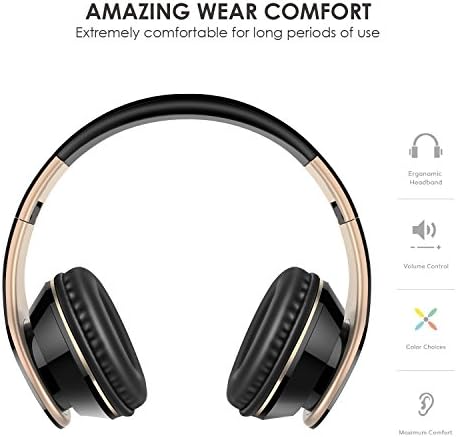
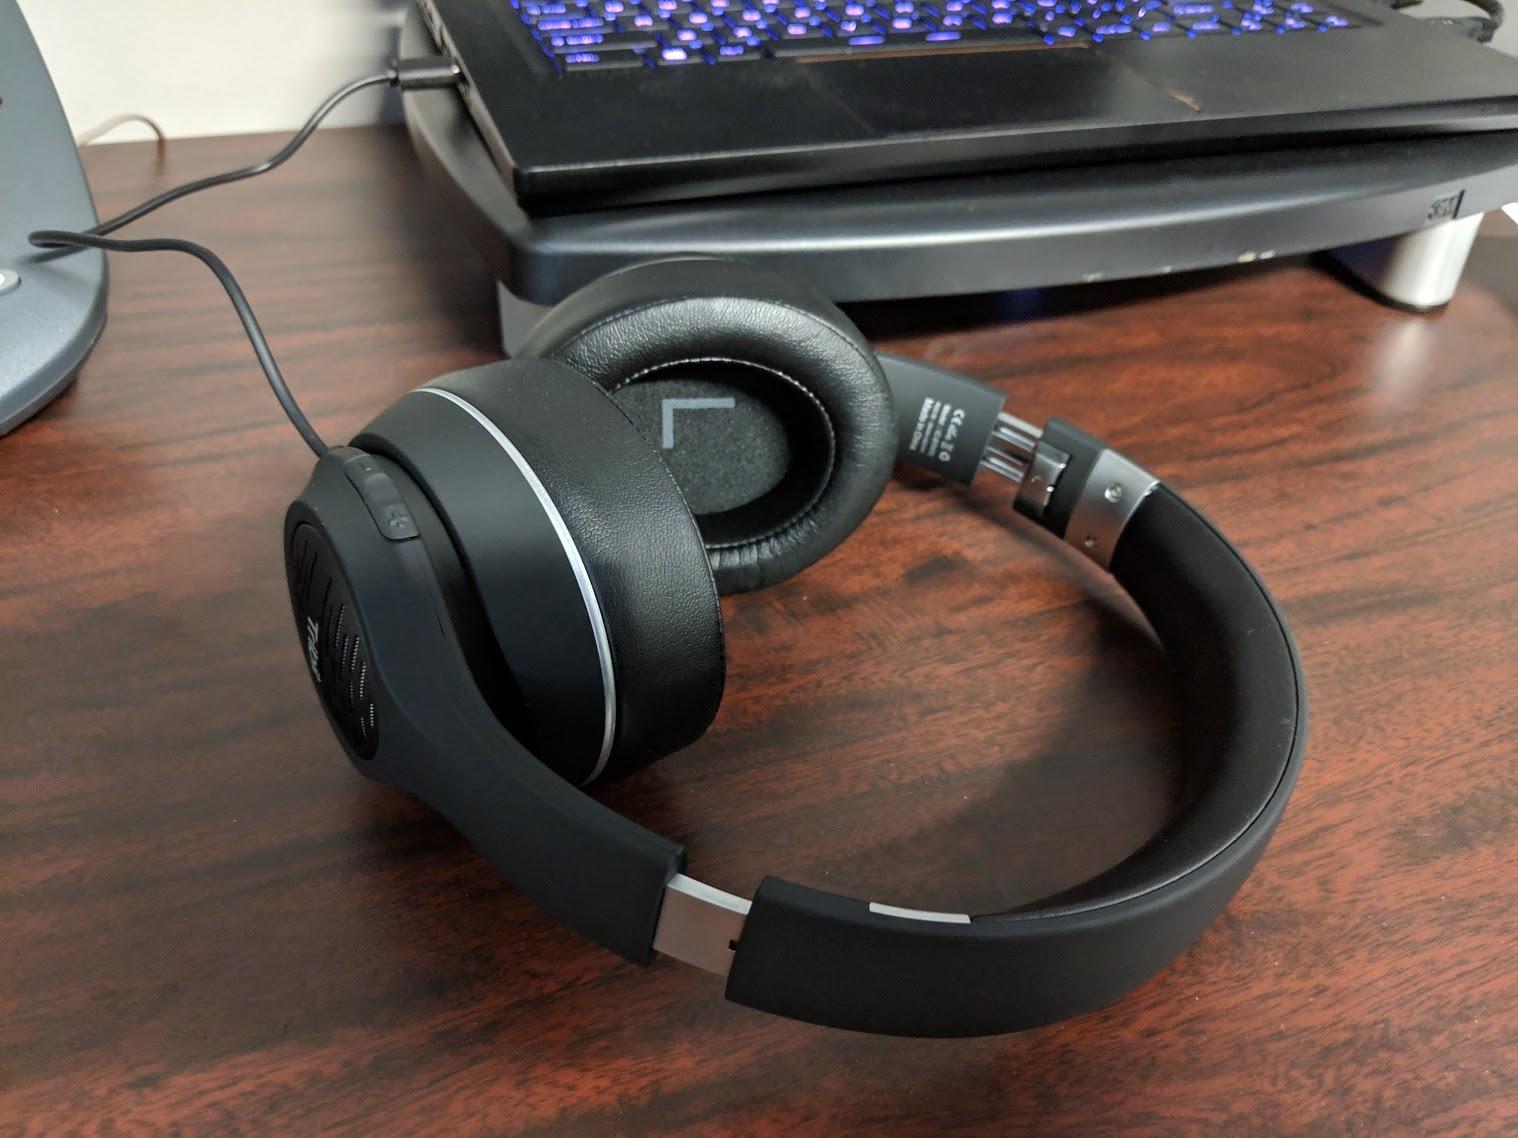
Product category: headphones
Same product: no